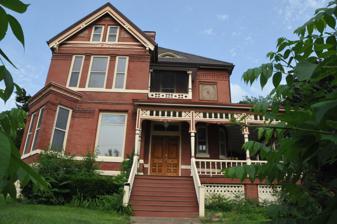
Building: Martin Hughes House
Country: United States of America
Year built: 1888
Historic house in Iowa, United States United States historic place Martin Hughes House U.S. National Register of Historic Places Show map of Iowa Show map of the United States Location 903 3rd St. Council Bluffs, Iowa Coordinates 41°15′11.3″N 95°50′53.5″W / 41.253139°N 95.848194°W / 41.253139; -95.848194 Area less than one acre Built 1887-1888 Architect S.E. Maxon Architectural style Gothic Revival Queen Anne NRHP reference No. 84001310 Added to NRHP September 27, 1984 The Martin Hughes House is a historic building located in Council Bluffs, Iowa , United States. It is an eclectic combination of Gothic Revival and Queen Anne architectural elements, with influences from the Neoclassical and the Stick styles . The two-story brick structure follows an irregular plan, and features decorative art glass, terra cotta decorative elements, and a wrap-around porch.  It was designed by local architect S.E. Maxon. Hughes settled in Council Bluffs in 1856 and worked as a contractor before he operated a brickyard. He also owned large parcels of land in both urban and rural areas. The house was listed on the National Register of Historic Places in 1984. Exterior Main entry Dining room References